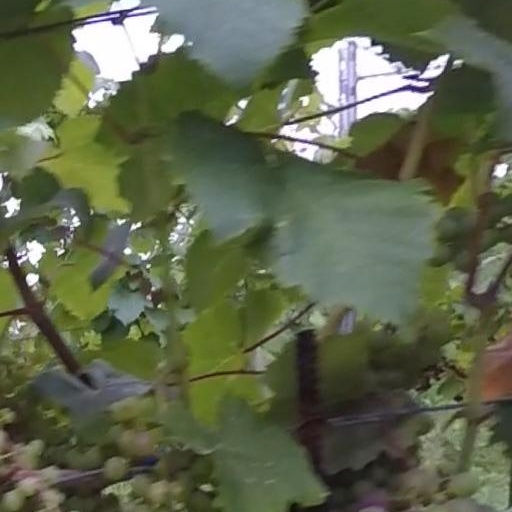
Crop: grape